GlobalNxt University

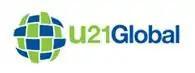
U21Global logo

U21Global was formed in June 2001 in Singapore as a joint venture between Universitas 21 and Thomson Learning (which later became Cengage Learning). Universitas 21 consists of a network of universities including University of Melbourne, University of Nottingham, University of Virginia and the National University of Singapore.